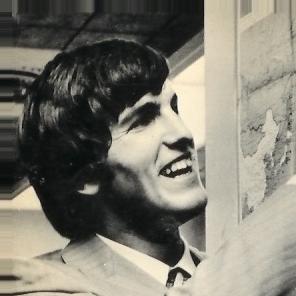
Age: 20